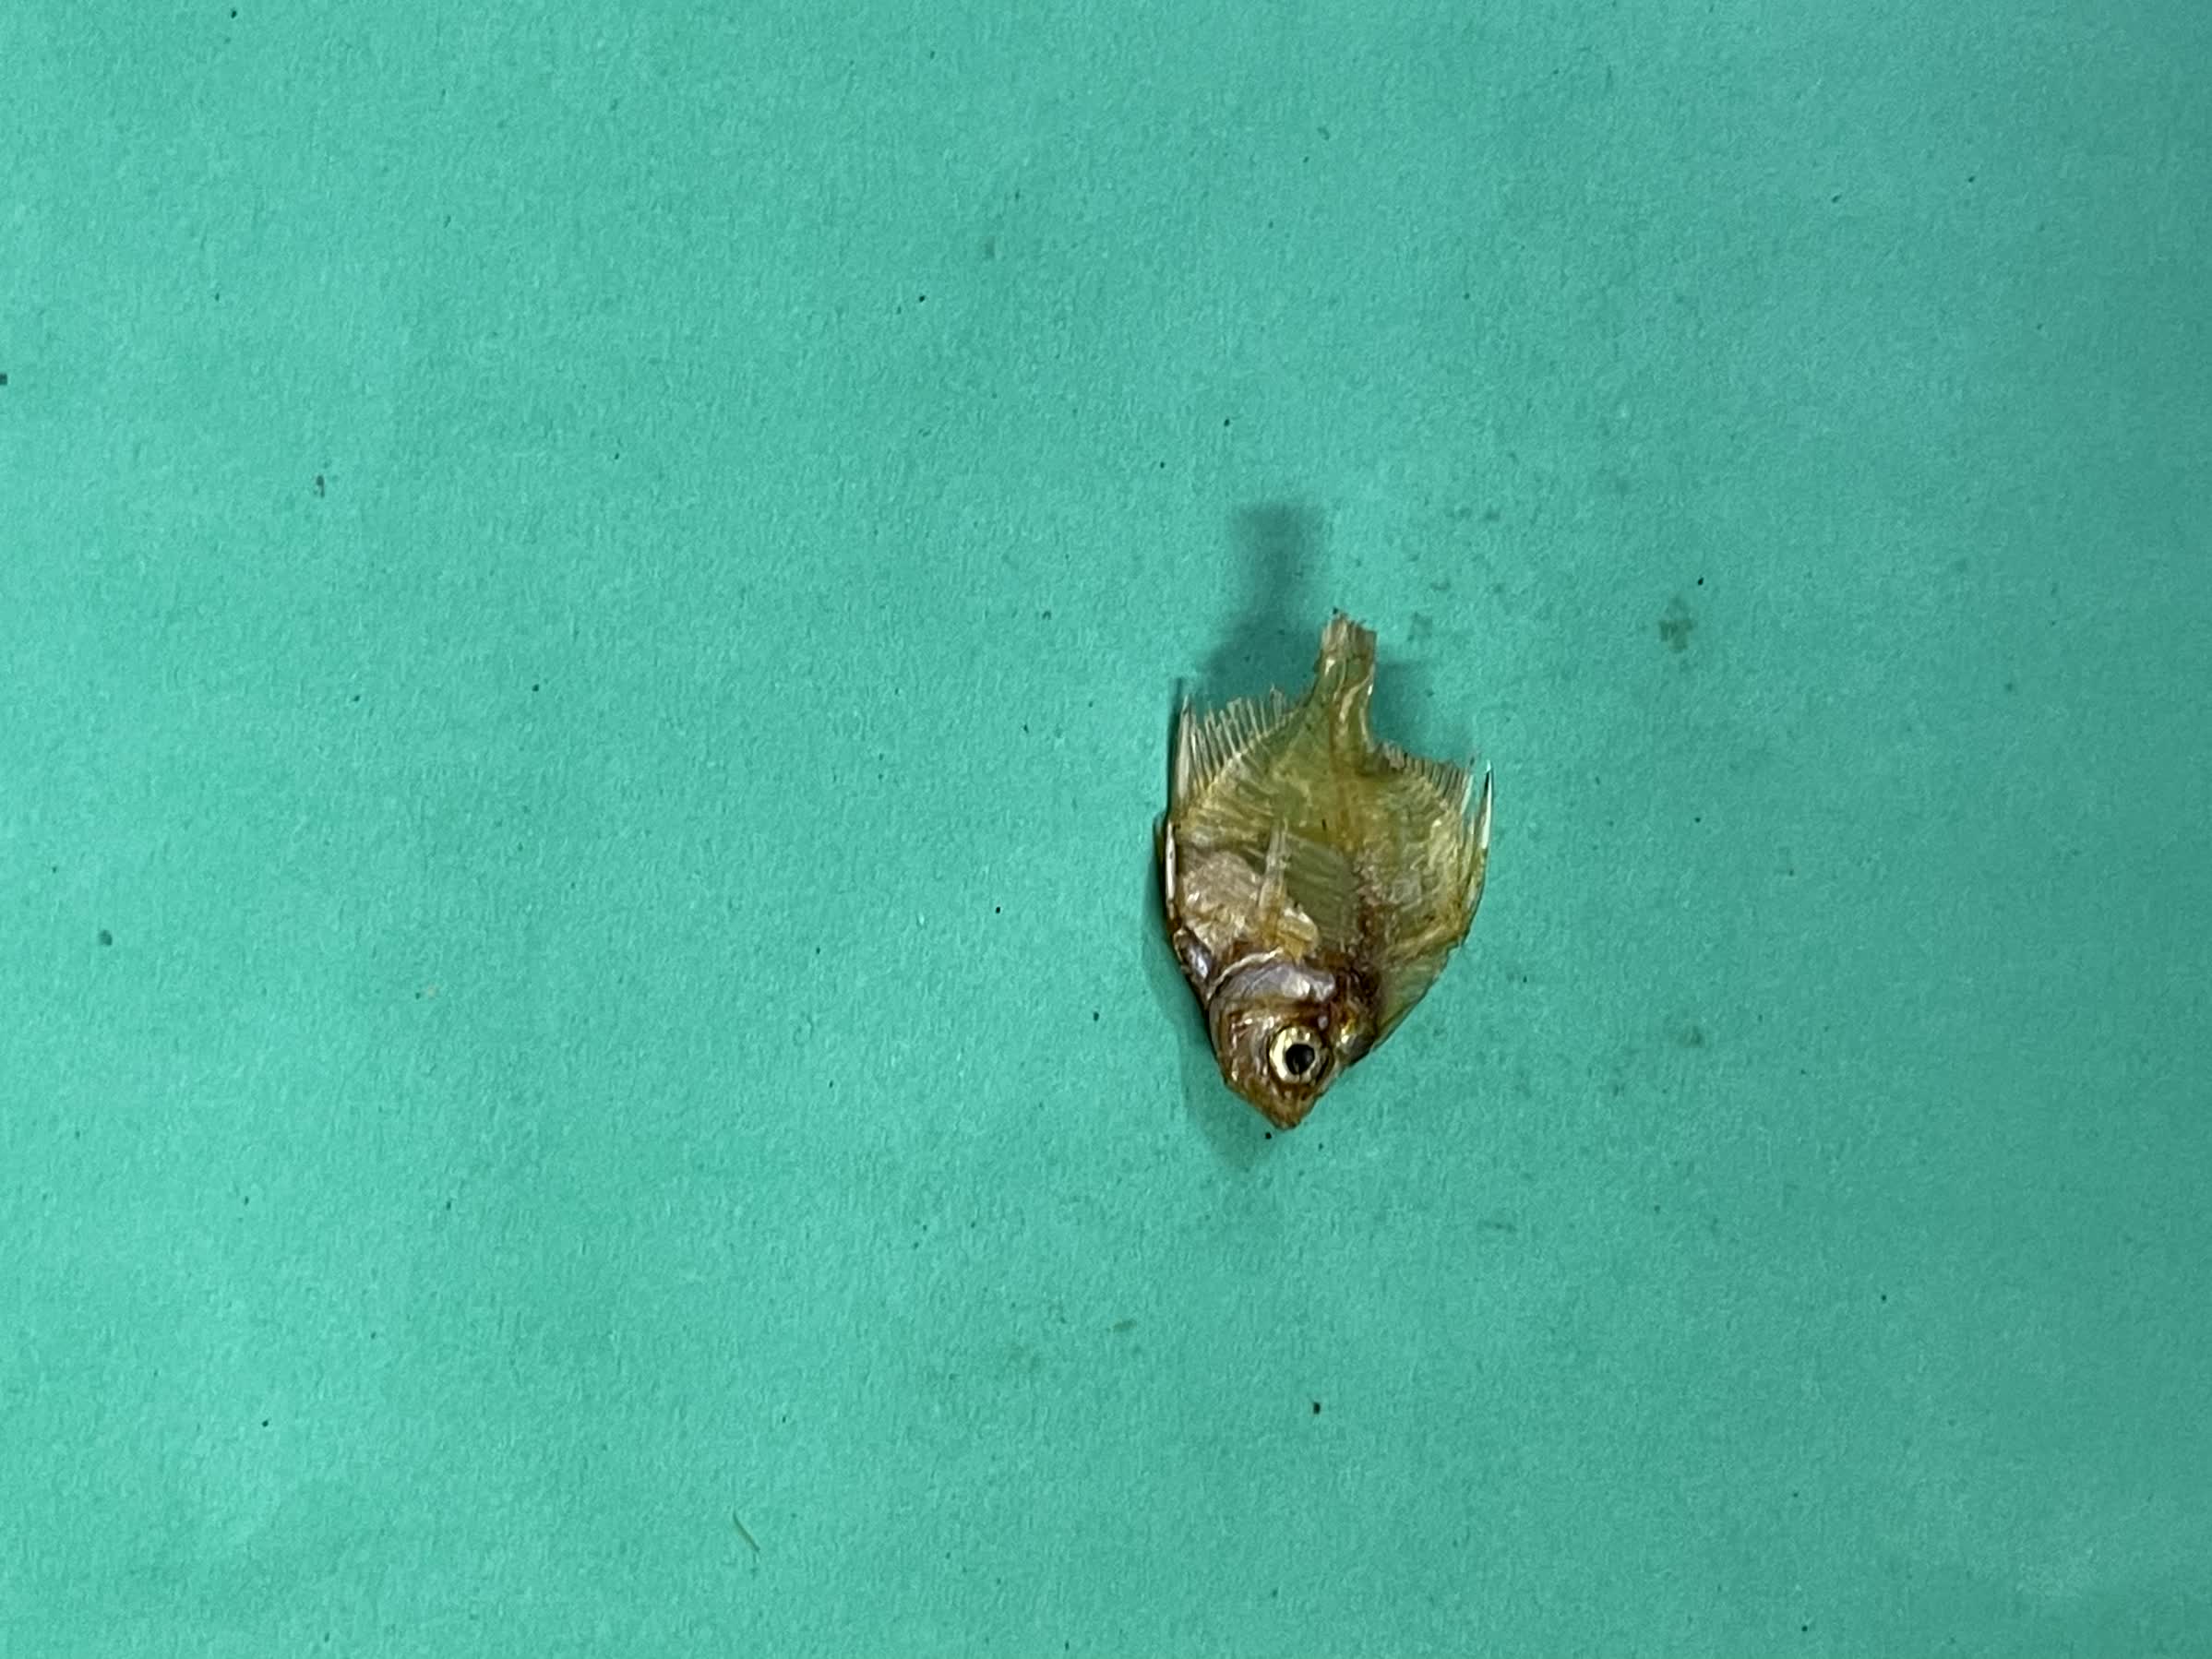
Species: Chanda